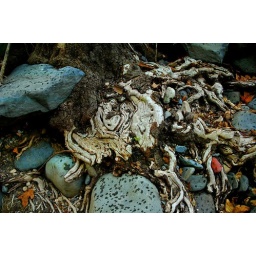
The roots of the tree swallowed up the river rocks around it, and a small plant started growing.